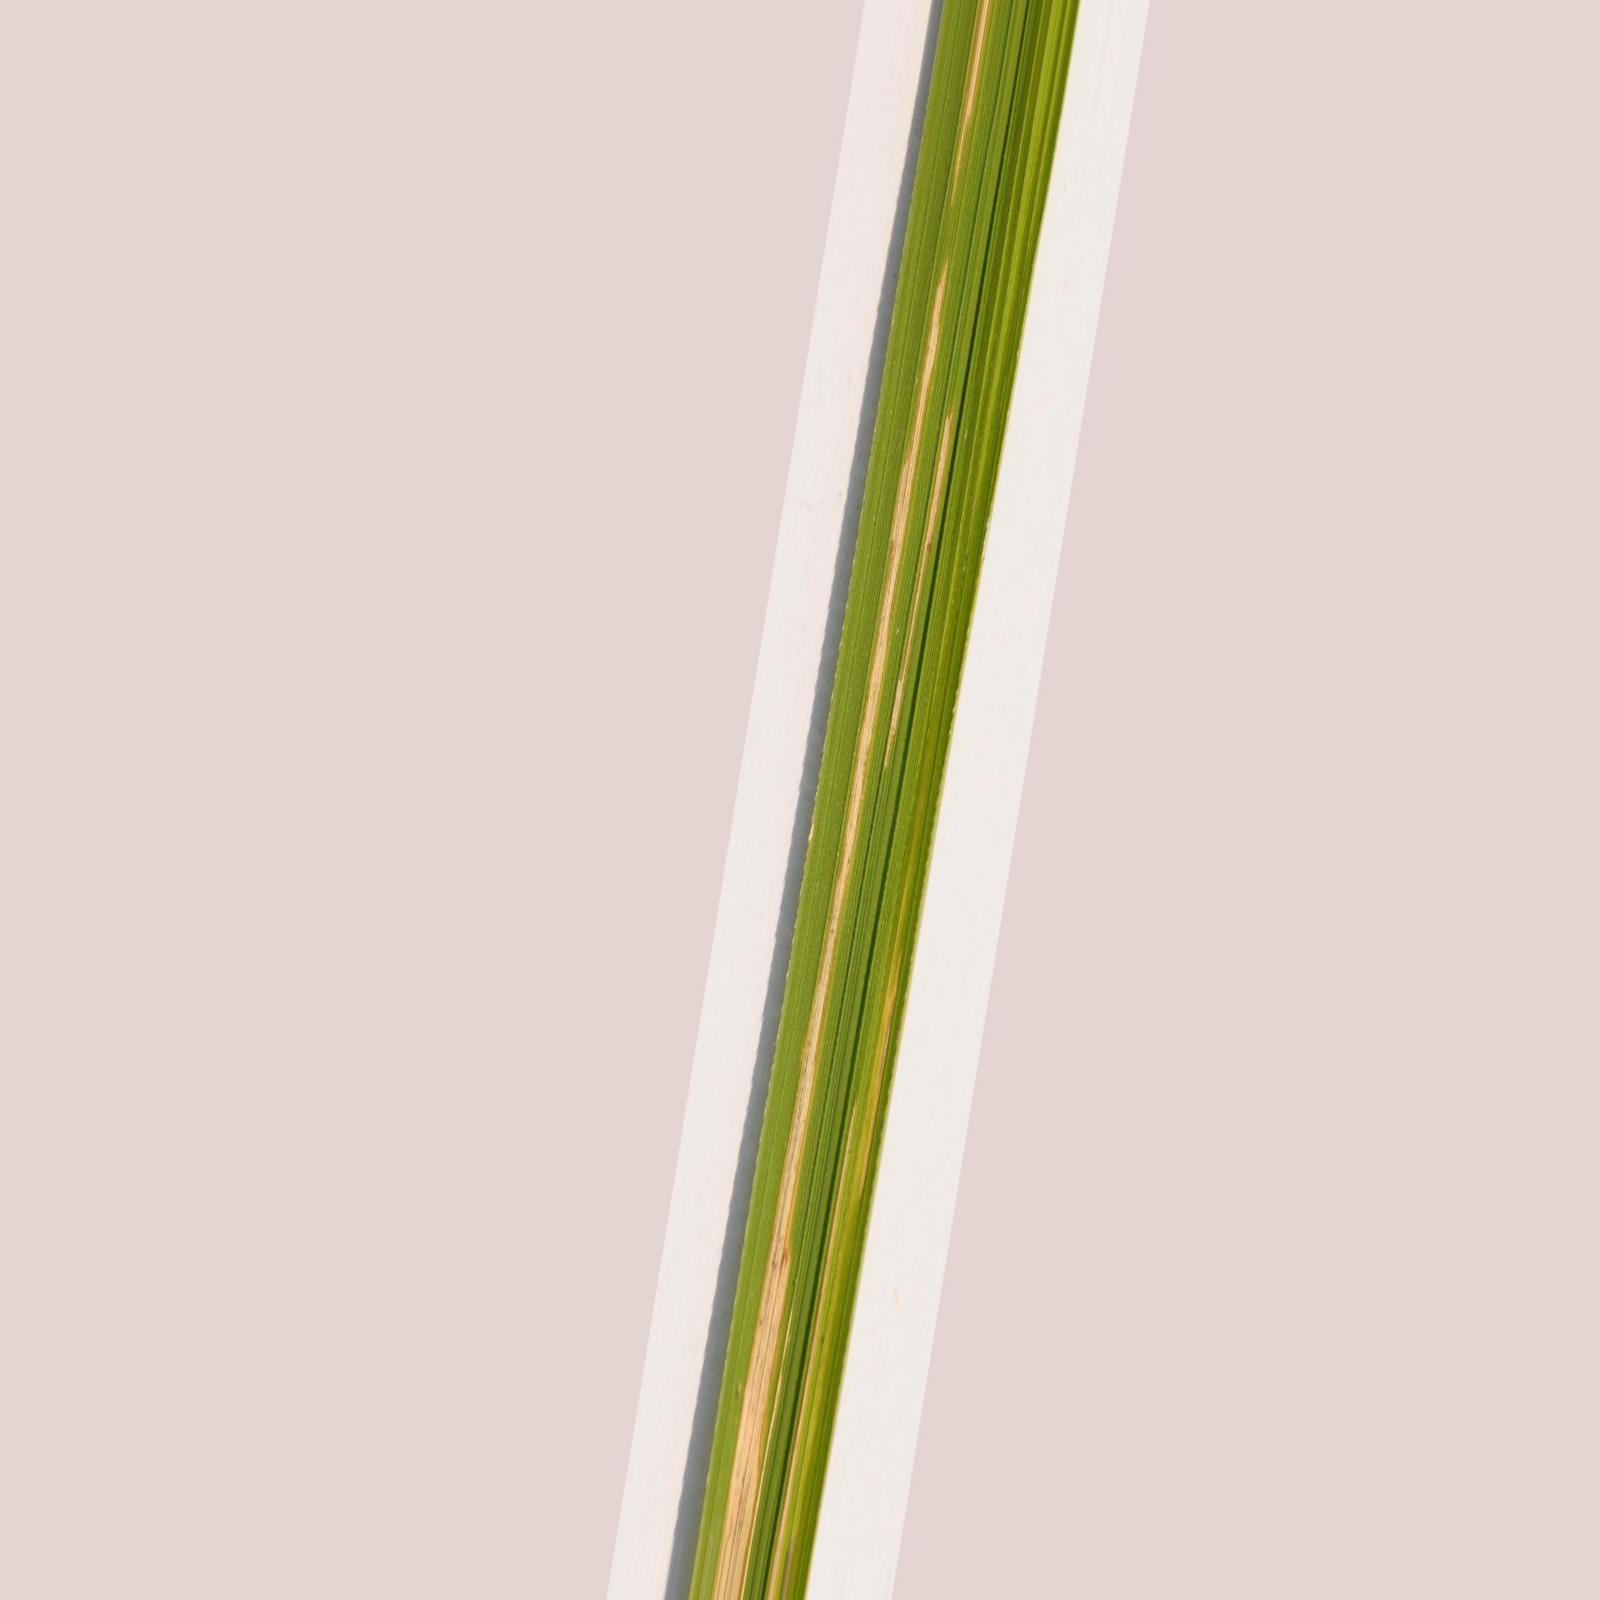
Nhãn: Bệnh Bạc lá (Bacterial leaf blight)